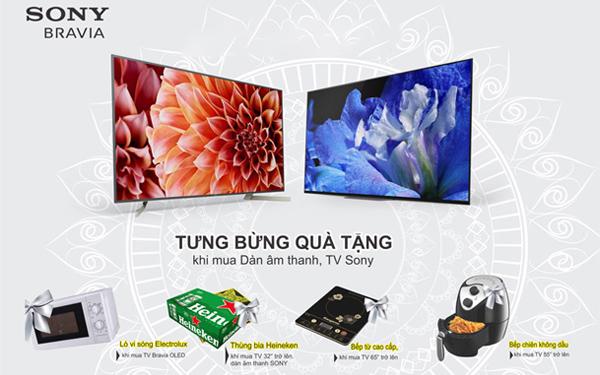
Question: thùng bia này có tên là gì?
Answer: heineken